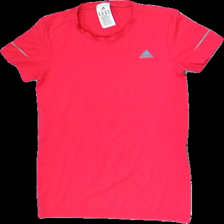
View: front
Type: Training top
Category: Ladies
Brand: Adidas
Colors: Pink
Material: 100%polyester
Pattern: Logo print
Cut: Regular, C-collar
Size: M
Season: Summer
Trend: Sports
Price range: 50-100
Recommended usage: Reuse